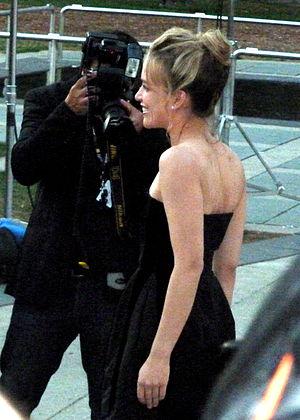
Piper Perabo, de son nom complet Piper Lisa Perabo, née le 31 octobre 1976 à Dallas, au Texas, aux, est une actrice américaine.